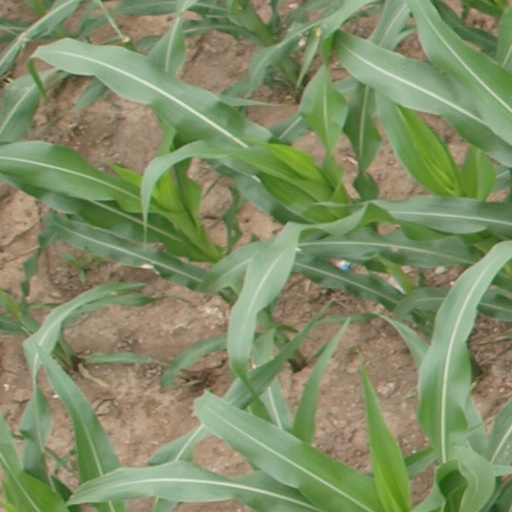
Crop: maize; corn